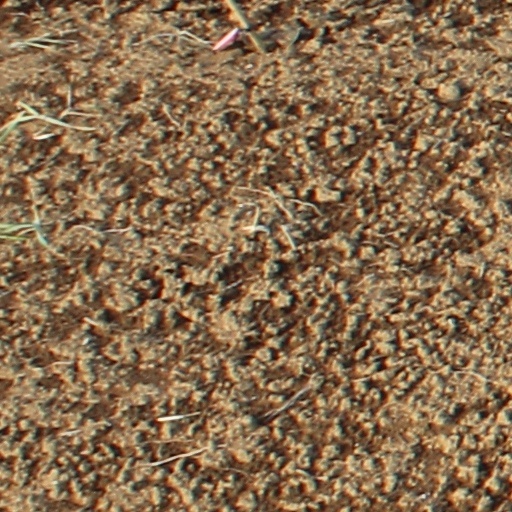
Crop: wheat